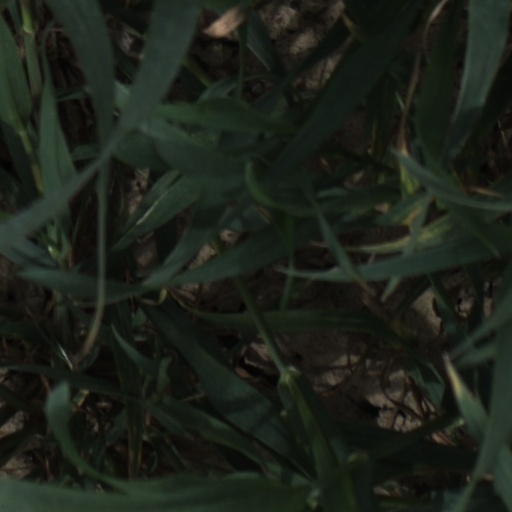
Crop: wheat